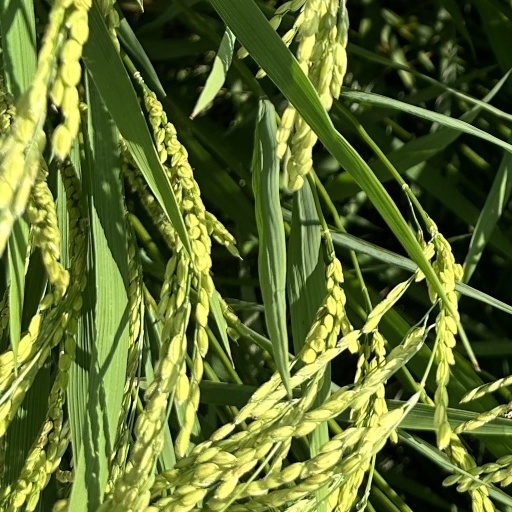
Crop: rice